LGBTQ rights in the Czech Republic

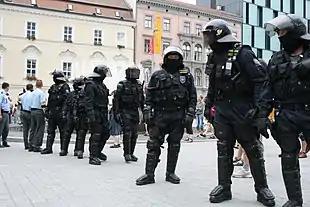
Police cordon defending "Queer Parade 2008" in Brno against intrusions by right-wing extremists: only those who had undergone a search for weapons were allowed past the cordon "(see also: Gun politics in the Czech Republic)"

In 2009, a comprehensive anti-discrimination law was passed, which prohibits discrimination on the basis of sexual orientation and gender identity in employment, education, housing and access to goods and services. Section 2 of the "Anti-Discrimination Act" defines "direct discrimination" as follows: